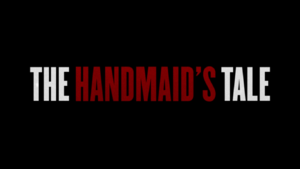
The Handmaid's Tale : La Servante écarlate est une série télévisée américaine créée par Bruce Miller, diffusée simultanément depuis le 26 avril 2017 sur la plate-forme de vidéo à la demande Hulu, aux États-Unis et sur Bravo! et CraveTV, au Canada. Elle est l'adaptation du roman La Servante écarlate écrit par Margaret Atwood en 1985.
Samira Wiley, née le 15 avril 1987 à Washington D.C., est une actrice américaine.